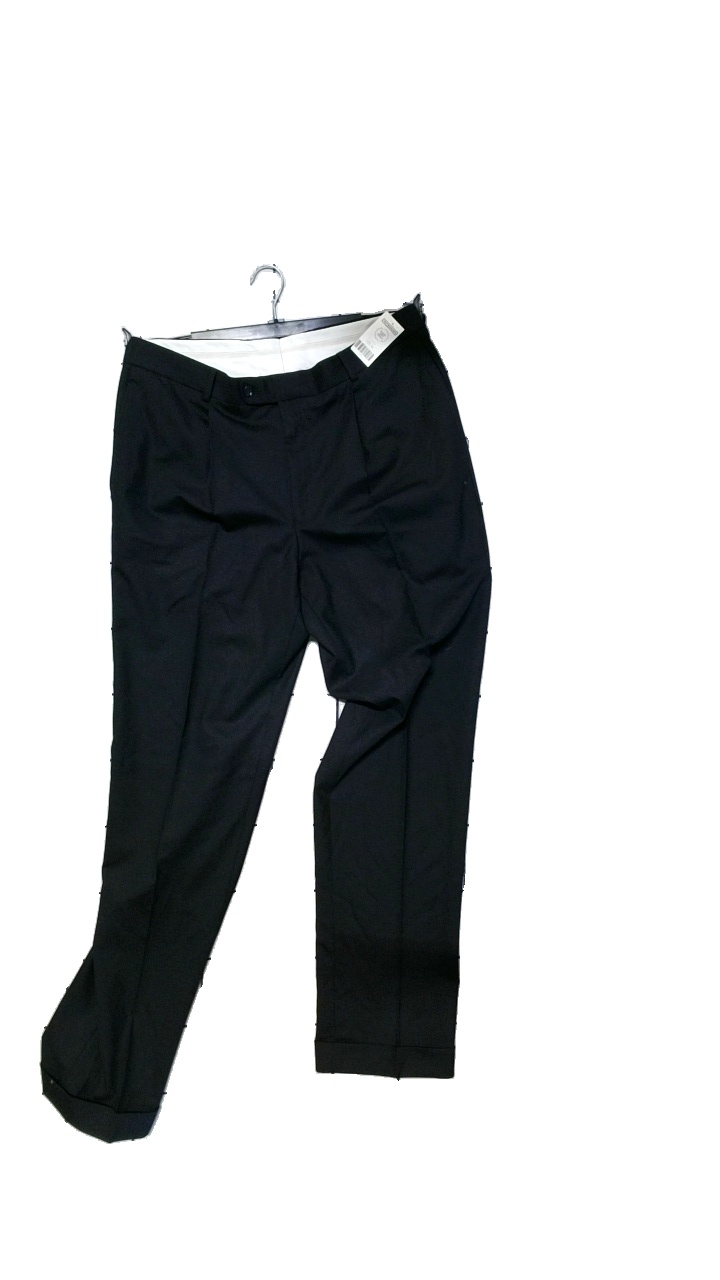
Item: Trousers (Men)
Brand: Missing
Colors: Blue
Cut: Regular
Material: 97%Ull,3%Lycra
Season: All
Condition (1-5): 4
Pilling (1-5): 4
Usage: Reuse
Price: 50-100